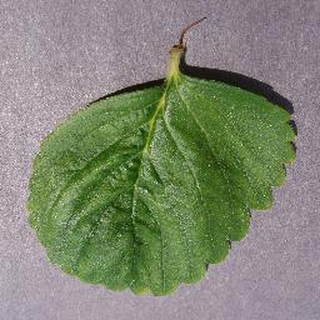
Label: healthy_strawberry